Lewis Store

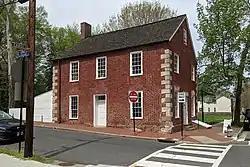
Lewis Store, April 2019

The Lewis Store, also known as the Fielding Lewis Store, is a historic commercial building located at Fredericksburg, Virginia. It was built in 1749, and is a two-story, front-gable, three-bay Georgian style brick store. The second story addition was built in 1808. The building was rehabilitated between 2000 and 2006. The first story consists of a "sales room" on the front and a "counting room" on the rear. The building functioned as a store until 1823, after which it was used as a residence. It was built by John Lewis and operated by him and his son, Fielding Lewis, who was married to George Washington's sister Elizabeth Washington Lewis. Fielding and Elizabeth Lewis built the nearby Kenmore. The Lewis family sold the store in 1776.